Government Palace, Peru

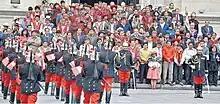

The mounted Changing of the Guard begins with the regimental band trotting past the dignitaries at the palace entrance and taking position on the esplanade. Three mounted officers from the regiment then approach the palace entrance at a trot as the band plays "La Rejouissance" from George Frideric Handel's "Royal Fireworks Suite". They give notice that the changing of the guard is about to begin, and if the president is present the officers salute to the accompaniment of Sergeant Major José Sabas Libornio Ibarra's 1897 "Marcha de Banderas" ("March of Flags"). The commencement of the ceremony is called, a fanfare is sounded and they trot to take their place as the band plays. Two mounted officers arrive at the gate and canter past the president. The music stops, the officers face the front and draw their sabers. The guard detail commander, an officer of field rank, calls the regimental troops and salutes, with the executive officer as second in command. To band accompaniment, the color guard and guidon escort guard trot into the palace square, followed by the platoons led by their officers. These are the Old and New Guards. The music stops, the officers face the front, call a full salute and inform the president of the commencement of the Musical Ride. Following the salute, as the commander of the New Guard orders the end of the salute, the band strikes up and the mounted platoons parade in the presence of the president. The ride ends with the troops forming in parade order and walking past the president, bringing the ceremony to a close, followed by the trot past of the band.